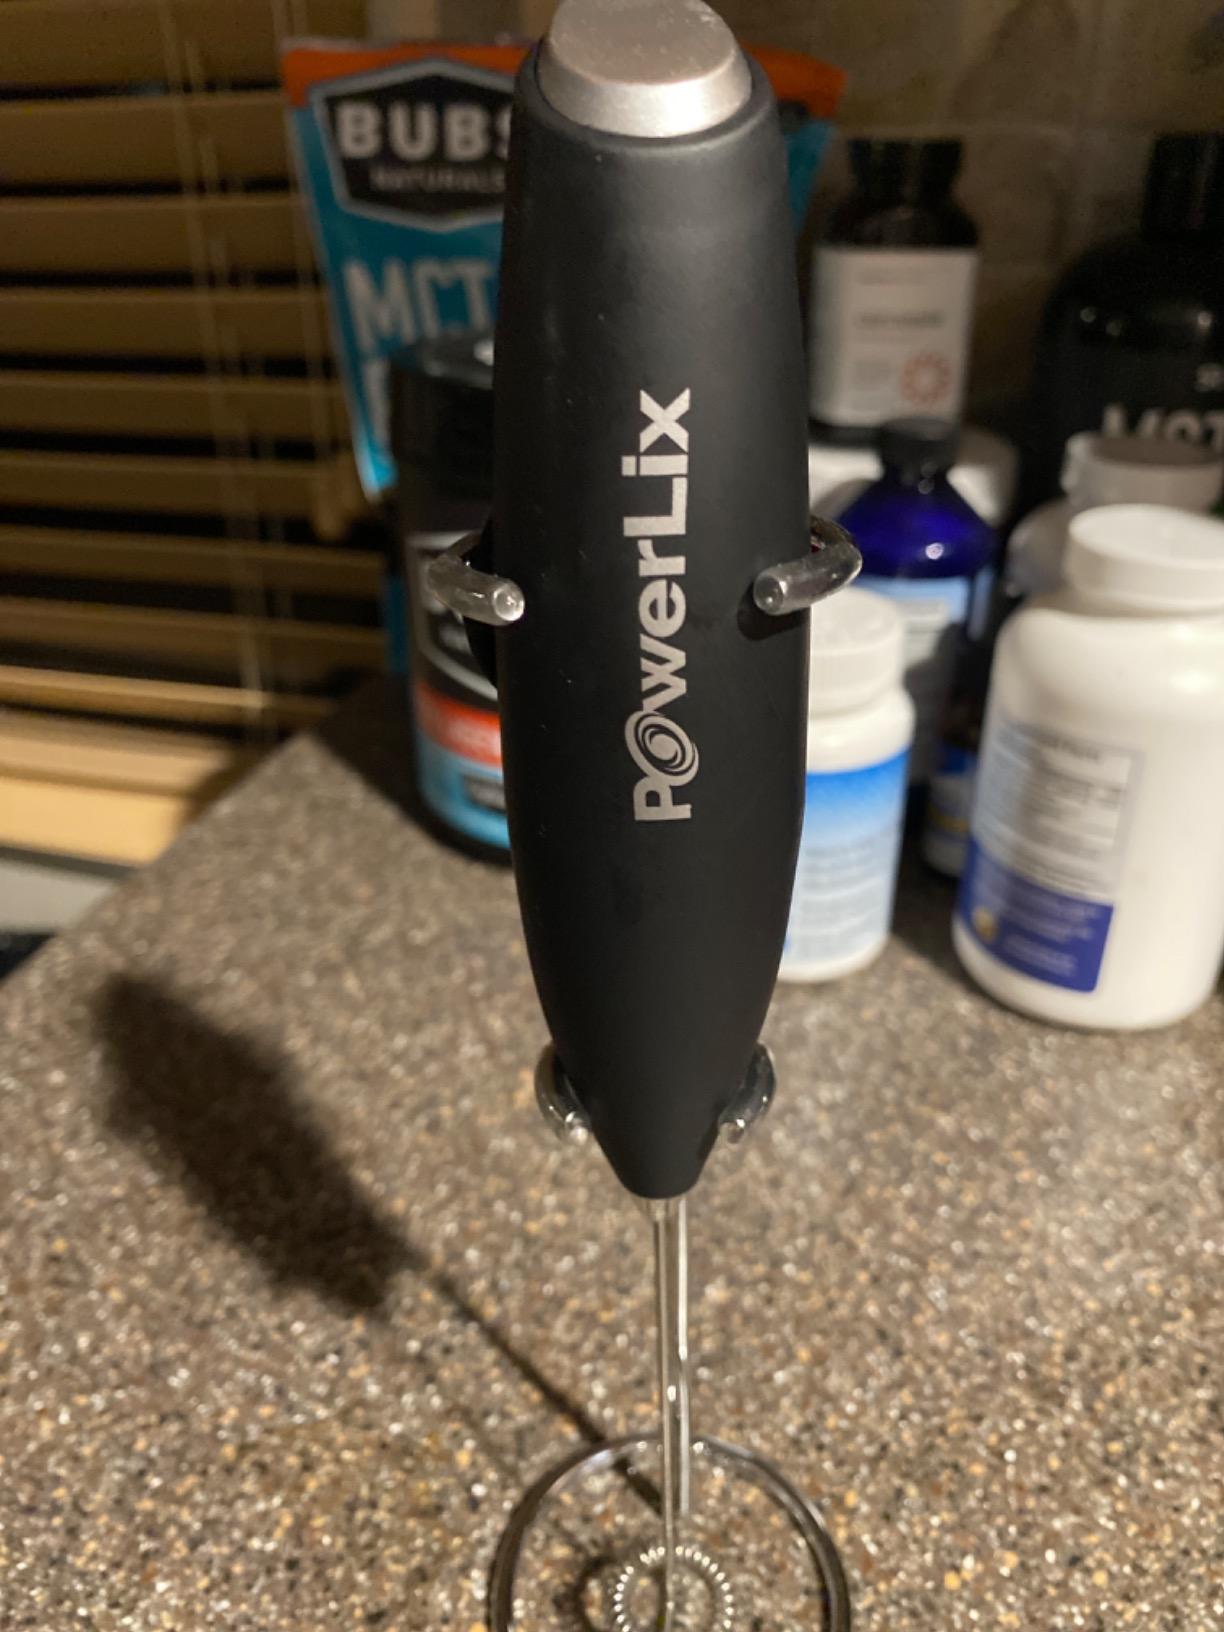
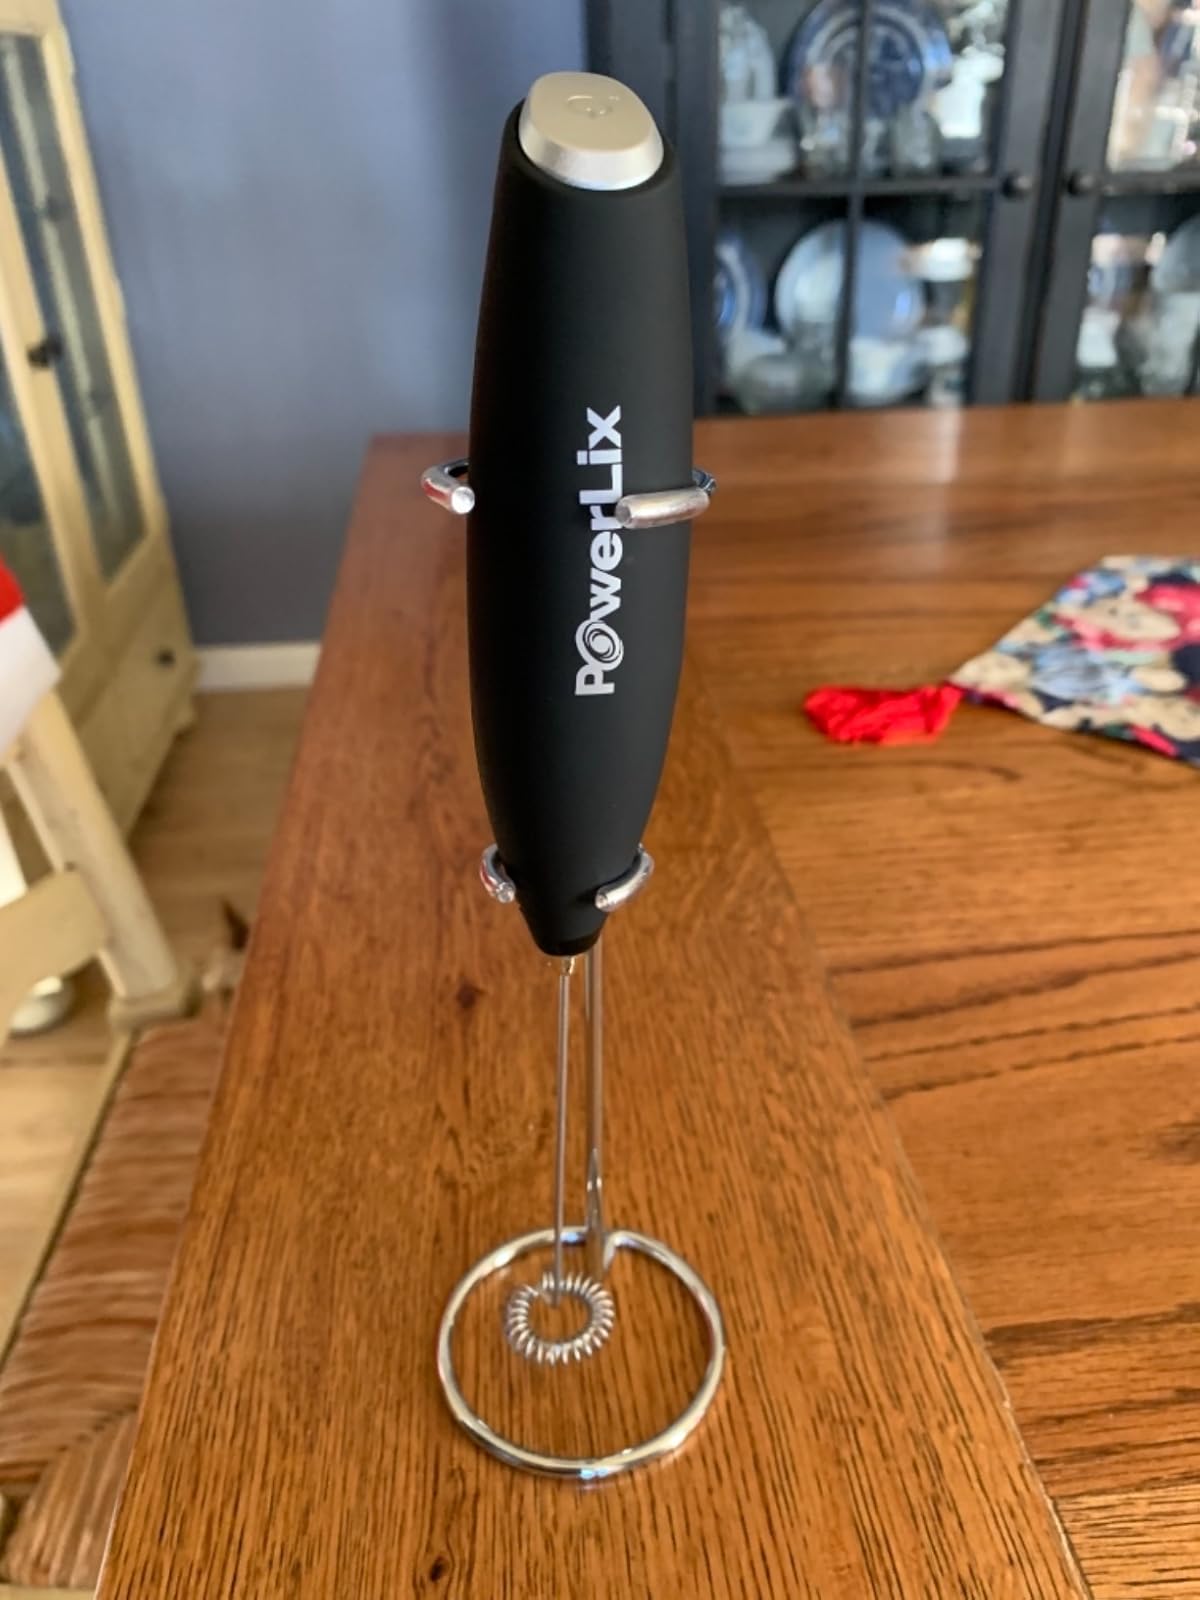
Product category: items_mixer
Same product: yes